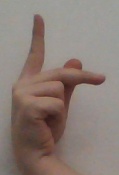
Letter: dha